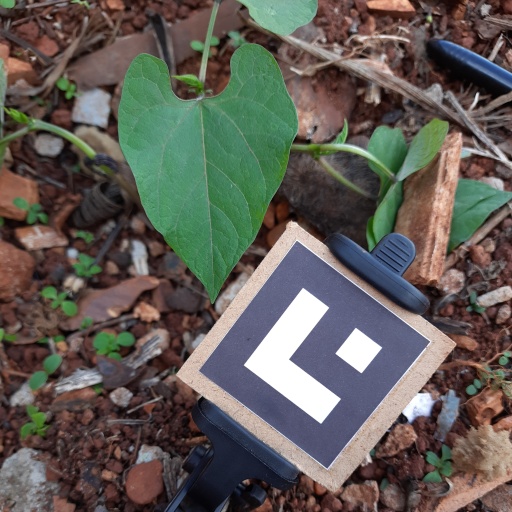
Observations: flat surface, no eating holes, under shade